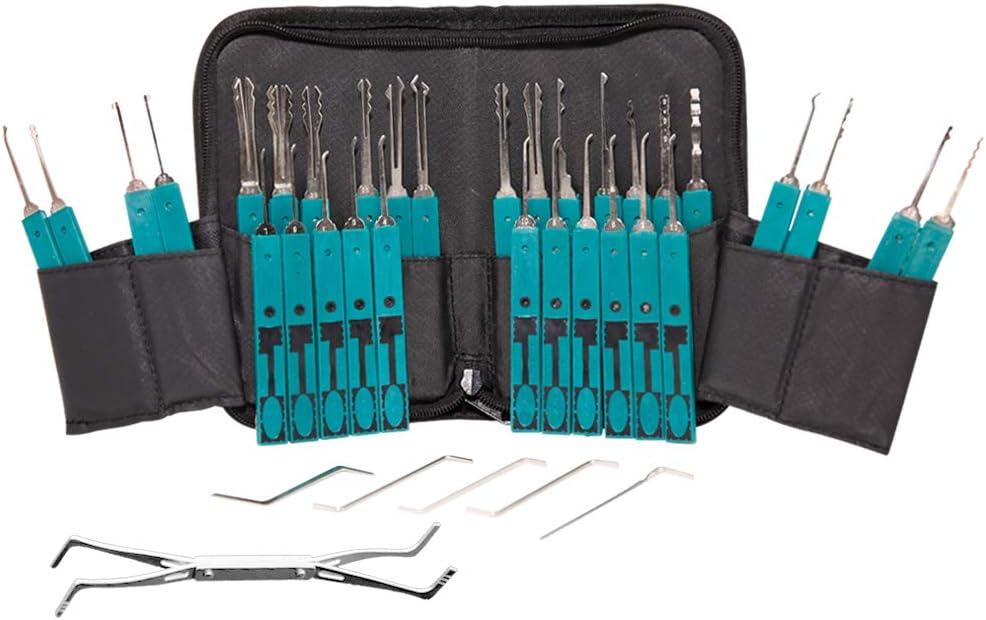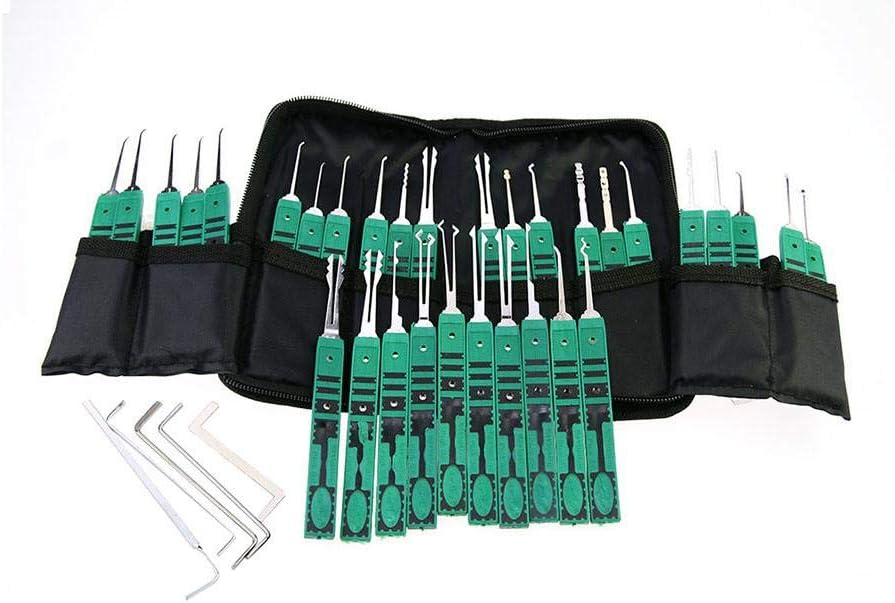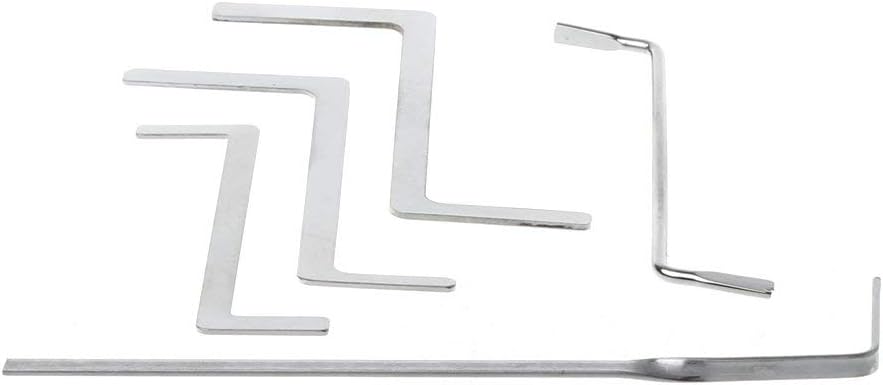
P Store Lock Repair Set/Kits
Category: Amazon Home
32 pick/picking kits+double head tweezers+5 wrenches
Features: Ship from AZ, 4-8 days to reach you. Free shipping. | Not any locks in the package. | The most completed set in market place.